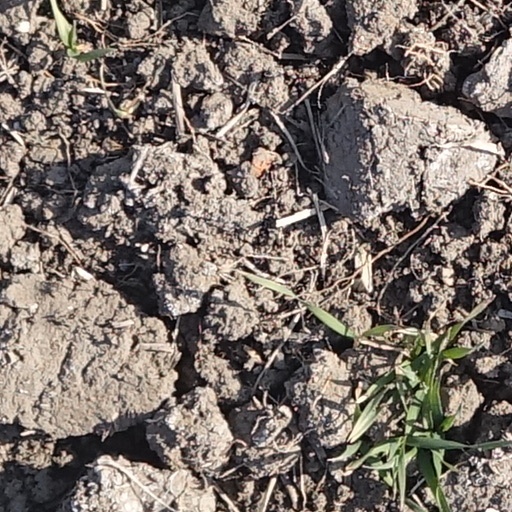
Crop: wheat